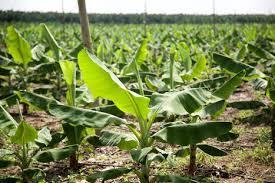
Hapa ni shambani ambako tunaona migomba midogo imepandwa na kuanza kuchipuka. Migomba hii ni ya rangi ya kijani na chini yake kuna mifereji inayopita ya kunyunyuzia maji. Tunaona milingoti iliosimamishwa hapo kando kupea uwezo kwa migomba ili kumea [cs] straight [cs].